Ernesto Zedillo

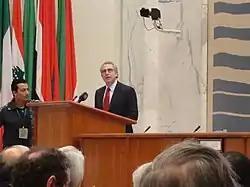
Ernesto Zedillo

Salinas had gained the support of the Roman Catholic Church in the 1988 elections and had pushed through a series of constitutional changes that significantly changed church-state relations. However, on 11 February 1995, Zedillo ignited a crisis with the Roman Catholic Church, hurting, recently restored Mexico–Holy See diplomatic relations. Relations had already been damaged because of 24 May 1993 political assassination of the Guadalajara Cardinal Juan Jesús Posadas Ocampo and lack of government progress on solving the murder by the Attorney General of Mexico. The PGR pressured the bishop of Chiapas, Samuel Ruiz García for supposedly concealing the Zapatistas guerrilla activity. Ruiz's involvement had been strategic and an important instrument to keep the peace after the EZLN uprising.